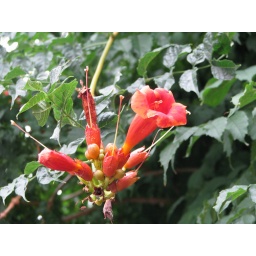
Red flower in a tree